Maurick Castle

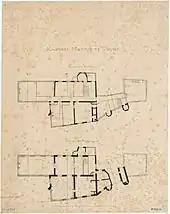
Ground and first floor

The current castle has a rather illogical form. The core is formed by a seemingly very large main building 'glued' to a gate building of the same height. The core makes a very defendable impression, but together with some other buildings, it is on an island way too large to makes sense from a defensive point of view. This suggests that the castle is on the outer bailey of a preceding castle.